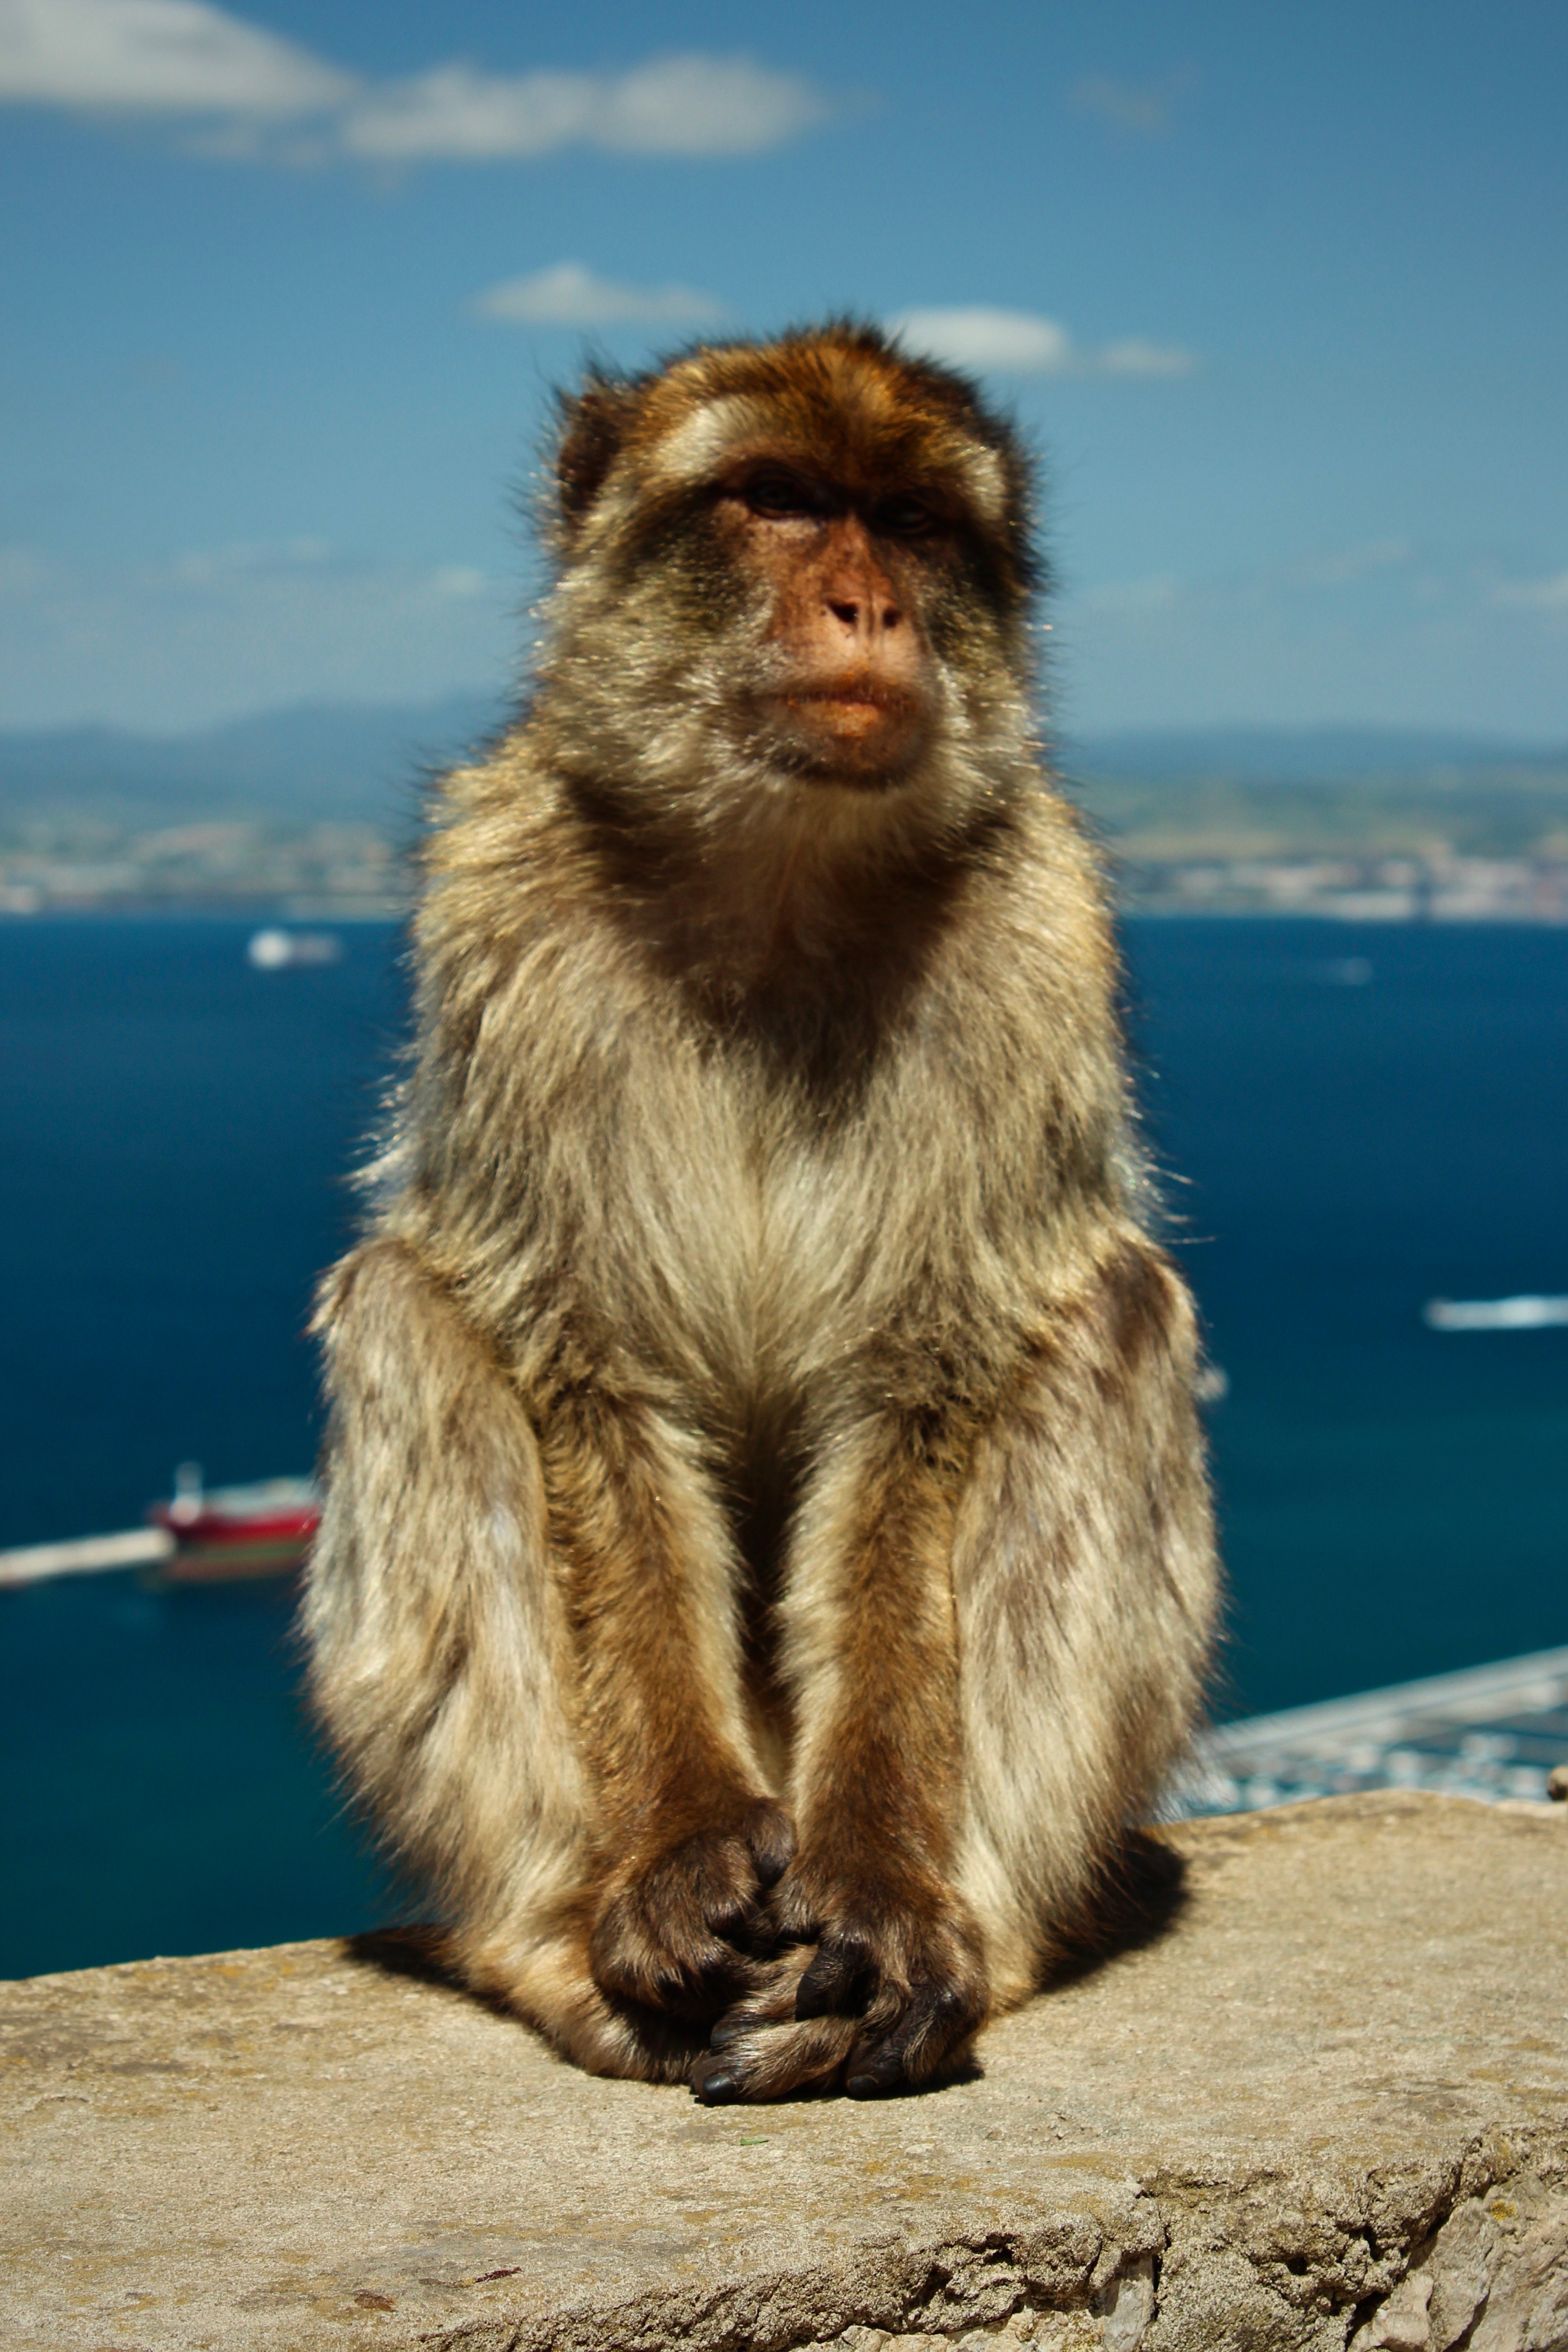
wildlife, mammal, fauna, primate, vertebrate, macaque, old world monkey, japanese macaque